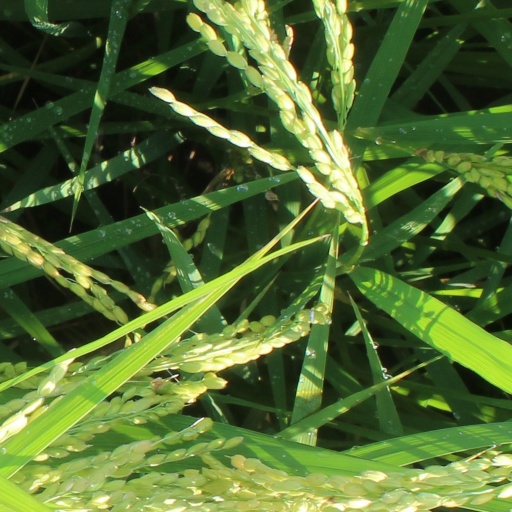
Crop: rice